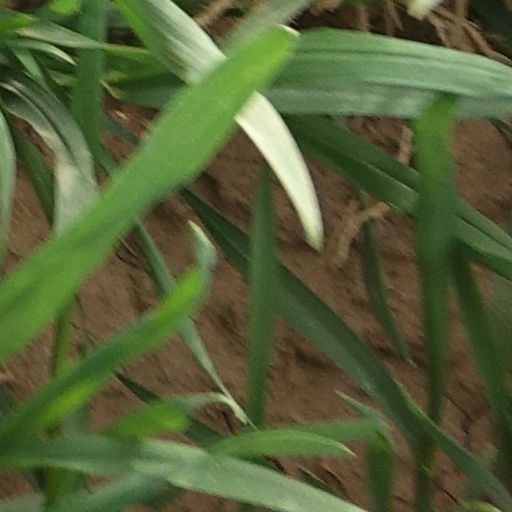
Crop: wheat